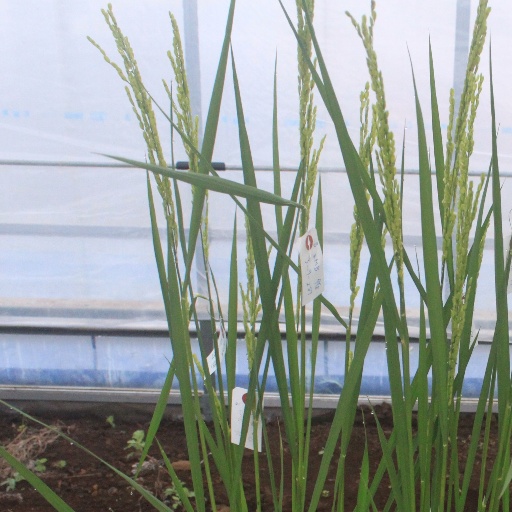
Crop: rice